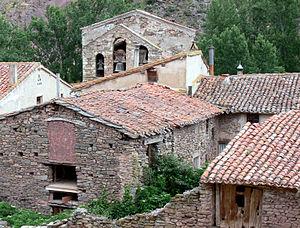
Robres del Castillo est une commune de la communauté autonome de La Rioja, en Espagne.